Nii Station (Hyōgo)

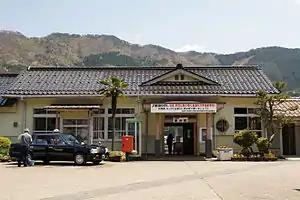
Nii Station, May 2010

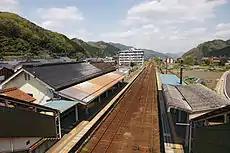
Nii Station platforms in May 2010

Nii Station is served by the Bantan Line, and is located 51.9 kilometers from the terminus of the line at .